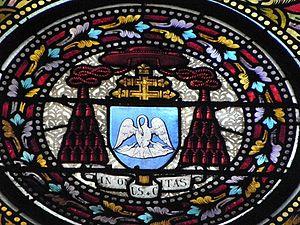
Armes du Cardinal Godefroy Brossay-Saint-Marc (1er Archevêque de Rennes)
Godefroy Brossay-Saint-Marc, né le 5 février 1803 et mort le 26 février 1878 à Rennes, fut le premier archevêque de Rennes.